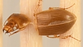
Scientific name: Amara quenseli
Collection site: Onaqui NEON (ONAQ), plot ONAQ_018